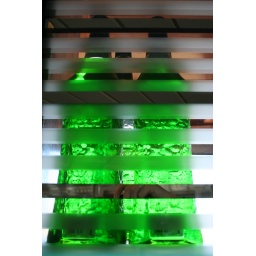
in a ship bar